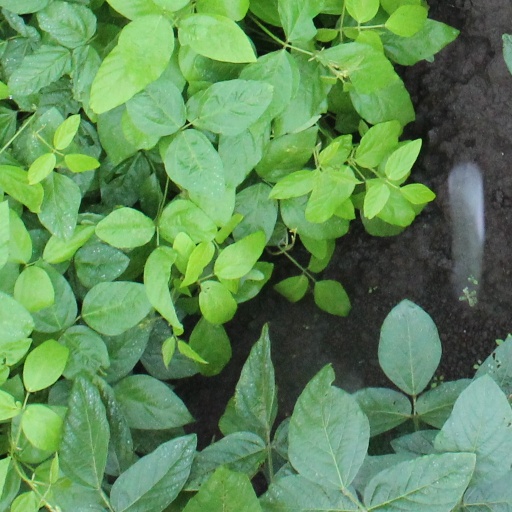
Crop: soybean